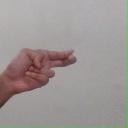
अक्षर: ह